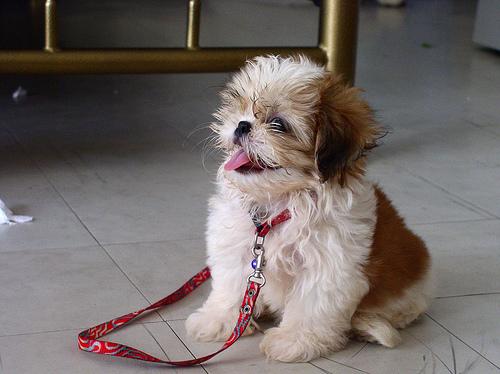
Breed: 361-n000123-Shih_Tzu